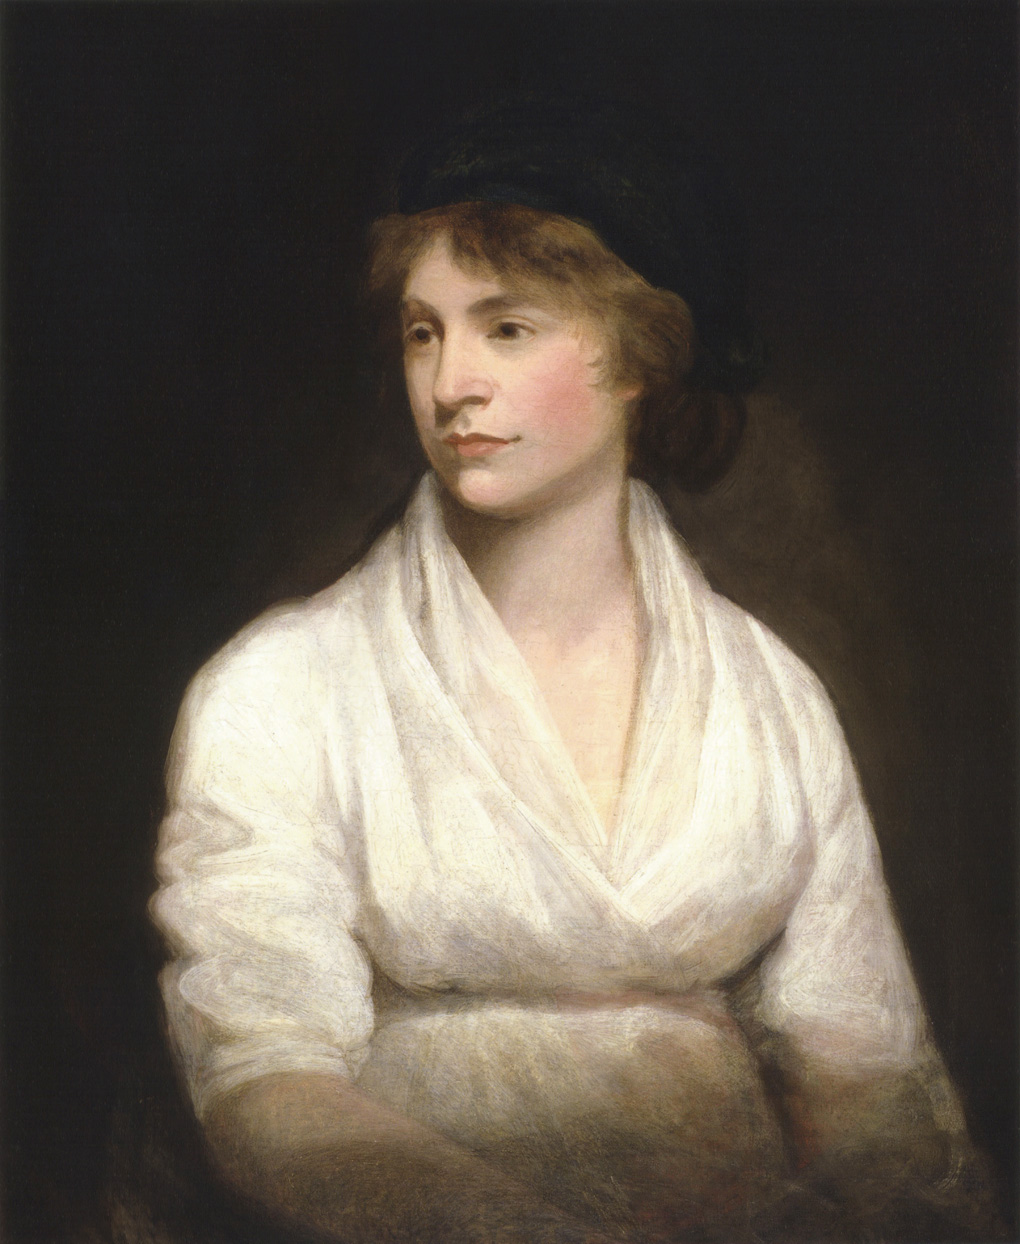
แมรี โวลสโตนคราฟต์

ไฟล์:Mary Wollstonecraft by John Opie (c. 1797).jpg|thumb|200px|แมรี โวลสโตนคราฟต์
แมรี โวลสโตนคราฟต์ ("Mary Wollstonecraft", 27 เมษายน พ.ศ. 2302 - 10 กันยายน พ.ศ. 2340) เป็นนักเขียนและนักปรัชญาชาวอังกฤษ
== แหล่งข้อมูลอื่น ==
* "Memoirs of the Author of a Vindication of the Rights of Woman", by William Godwin, at Project Gutenberg
* "Vindication of the Rights of Woman" (1796 edition) at Google Books
* "An Historical and Moral View of the Origin and Progress of the French Revolution" at libertyfund.org
* Biography of Wollstonecraft by Jane Johnson Lewis from about.com
* Wollstonecraft concordance
* Mary Wollstonecraft: A 'Speculative and Dissenting Spirit' by Janet Todd at www.bbc.co.uk
* "Mary" by William Blake at sterneck.net
*
*

หมวดหมู่:บุคคลที่เกิดในปี พ.ศ. 2302
หมวดหมู่:นักประวัติศาสตร์ชาวอังกฤษ
หมวดหมู่:นักเขียนนวนิยายชาวอังกฤษ
หมวดหมู่:บุคคลจากลอนดอนโบโรทาวเวอร์แฮมเลตส์
หมวดหมู่:เสียชีวิตจากการคลอดบุตร
หมวดหมู่:นักปรัชญายุคเรืองปัญญา